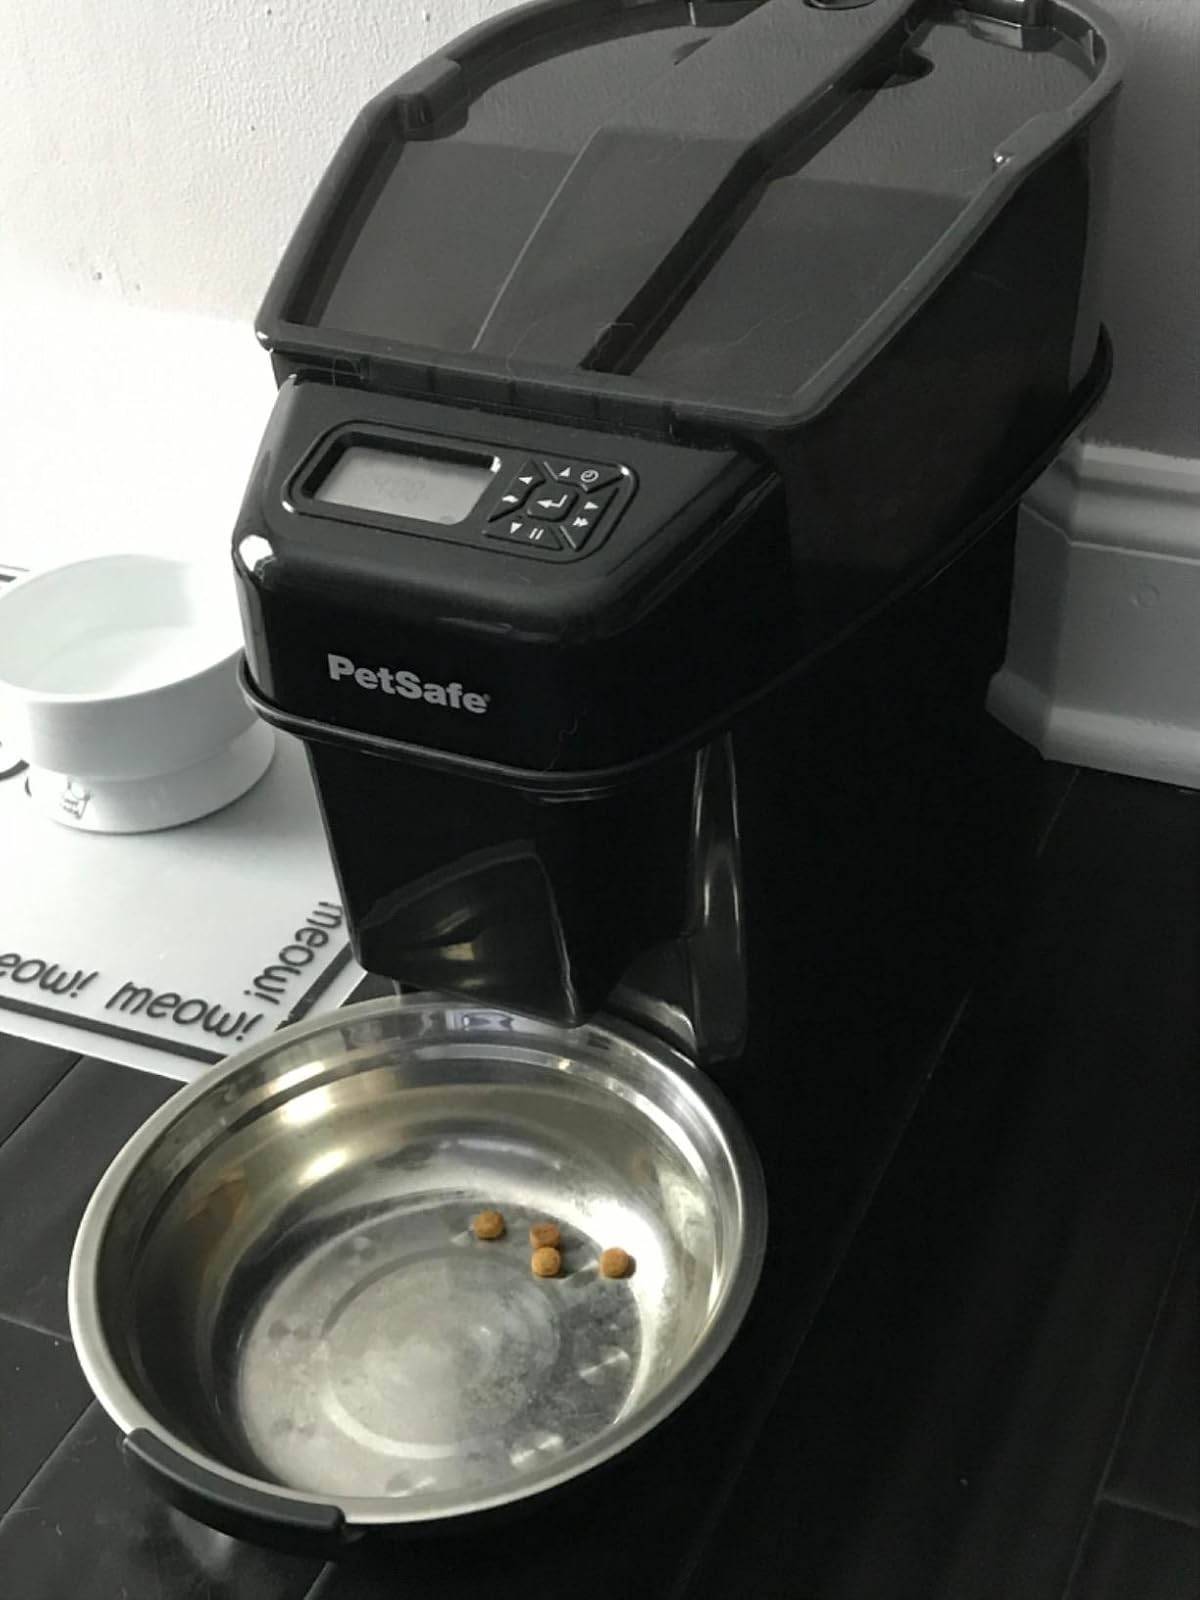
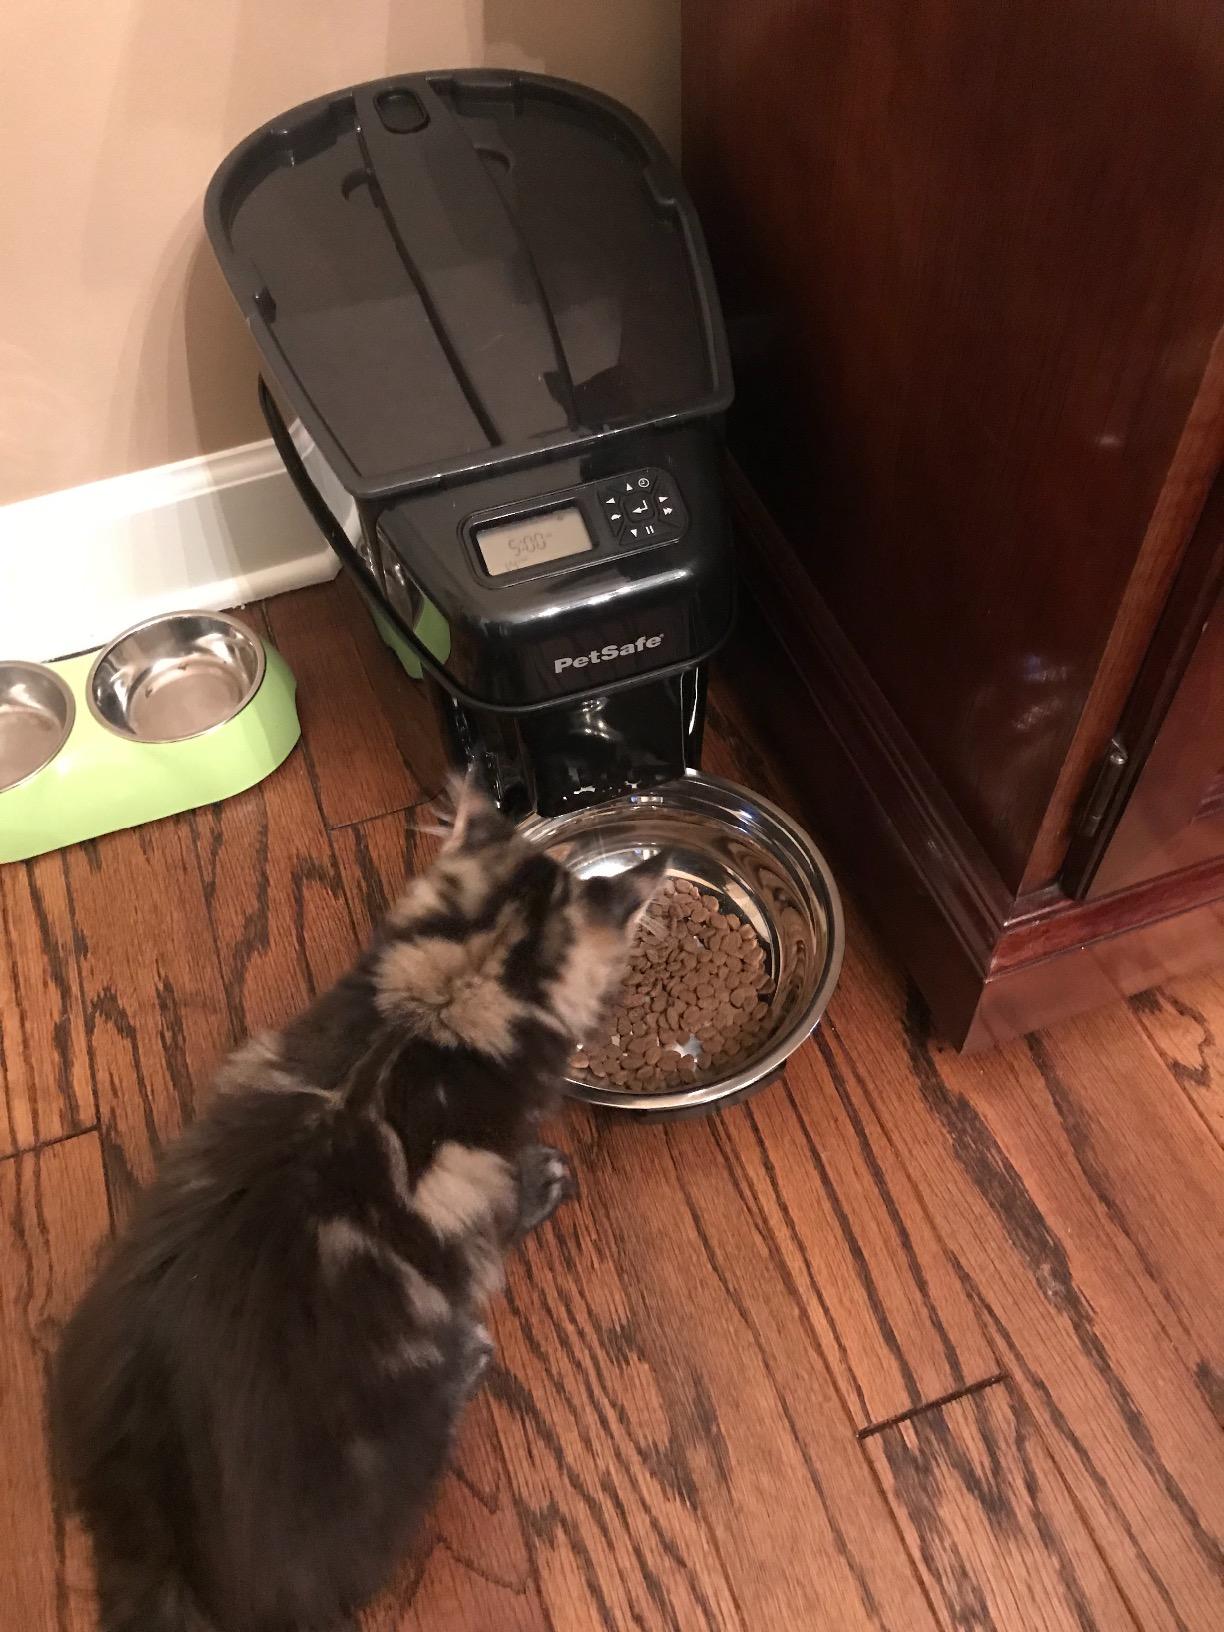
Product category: items_feeder
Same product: yes